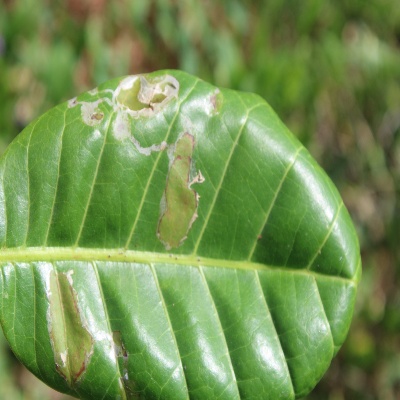
Crop: Cashew
Condition: leaf miner